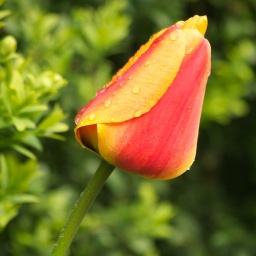
a neighbor's yellow and red tulip takes on a very orange feel against the backdrop of green.